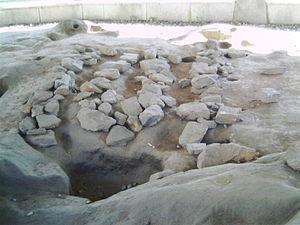
Système de chauffage par le sous-sol type Plancher chauffant, reconstitué Musée provincial de Yongin, Yongin, Gyeongi-do, Corée du Sud
Un plancher chauffant est un système de chauffage des bâtiments par le sol. L'énergie de chauffage produit par une chaudière est généralement transmise au plancher via un réseau circulant sous le plancher. Ce réseau est principalement hydraulique ou électrique. Les systèmes récents de plancher hydraulique sont dits basse température, car l'eau circule dans les tuyaux à une température moyenne comprise entre 21 °C et 24 °C.